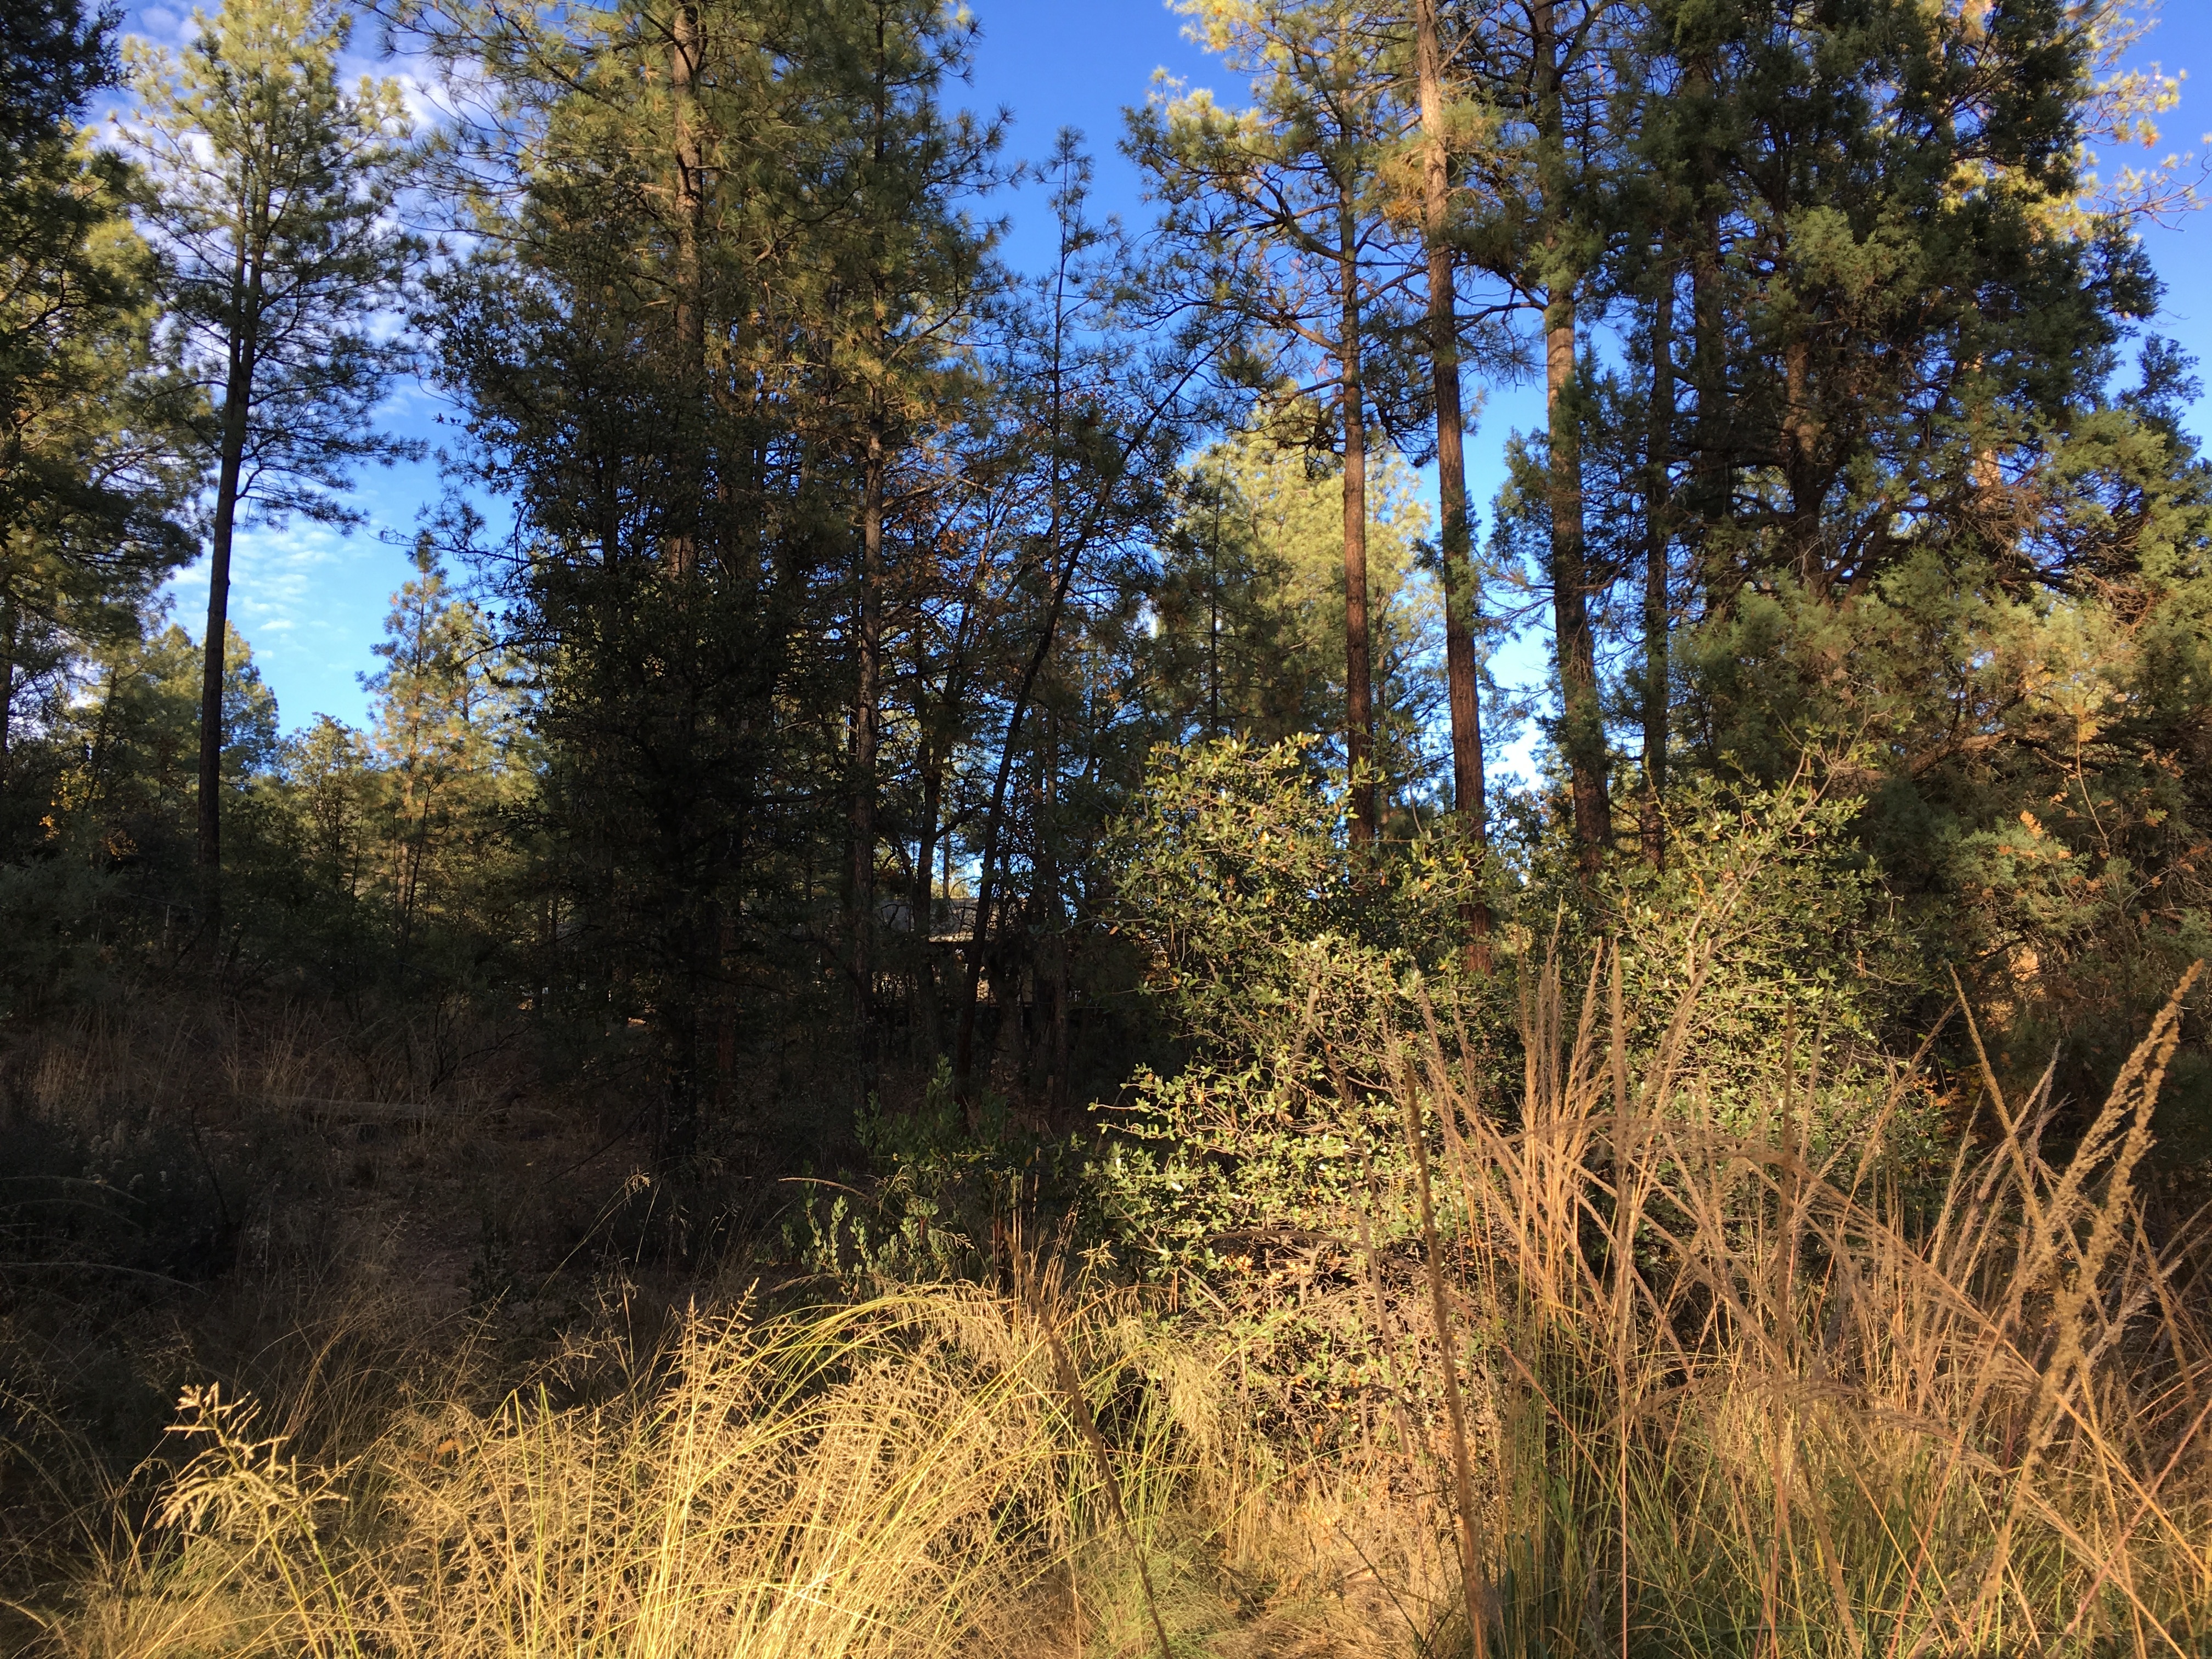
tree, nature, forest, grass, wilderness, plant, trail, meadow, prairie, leaf, autumn, season, ridge, woodland, habitat, ecosystem, biome, natural environment, woody plant, temperate broadleaf and mixed forest, temperate coniferous forest